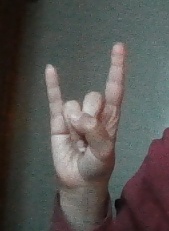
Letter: la